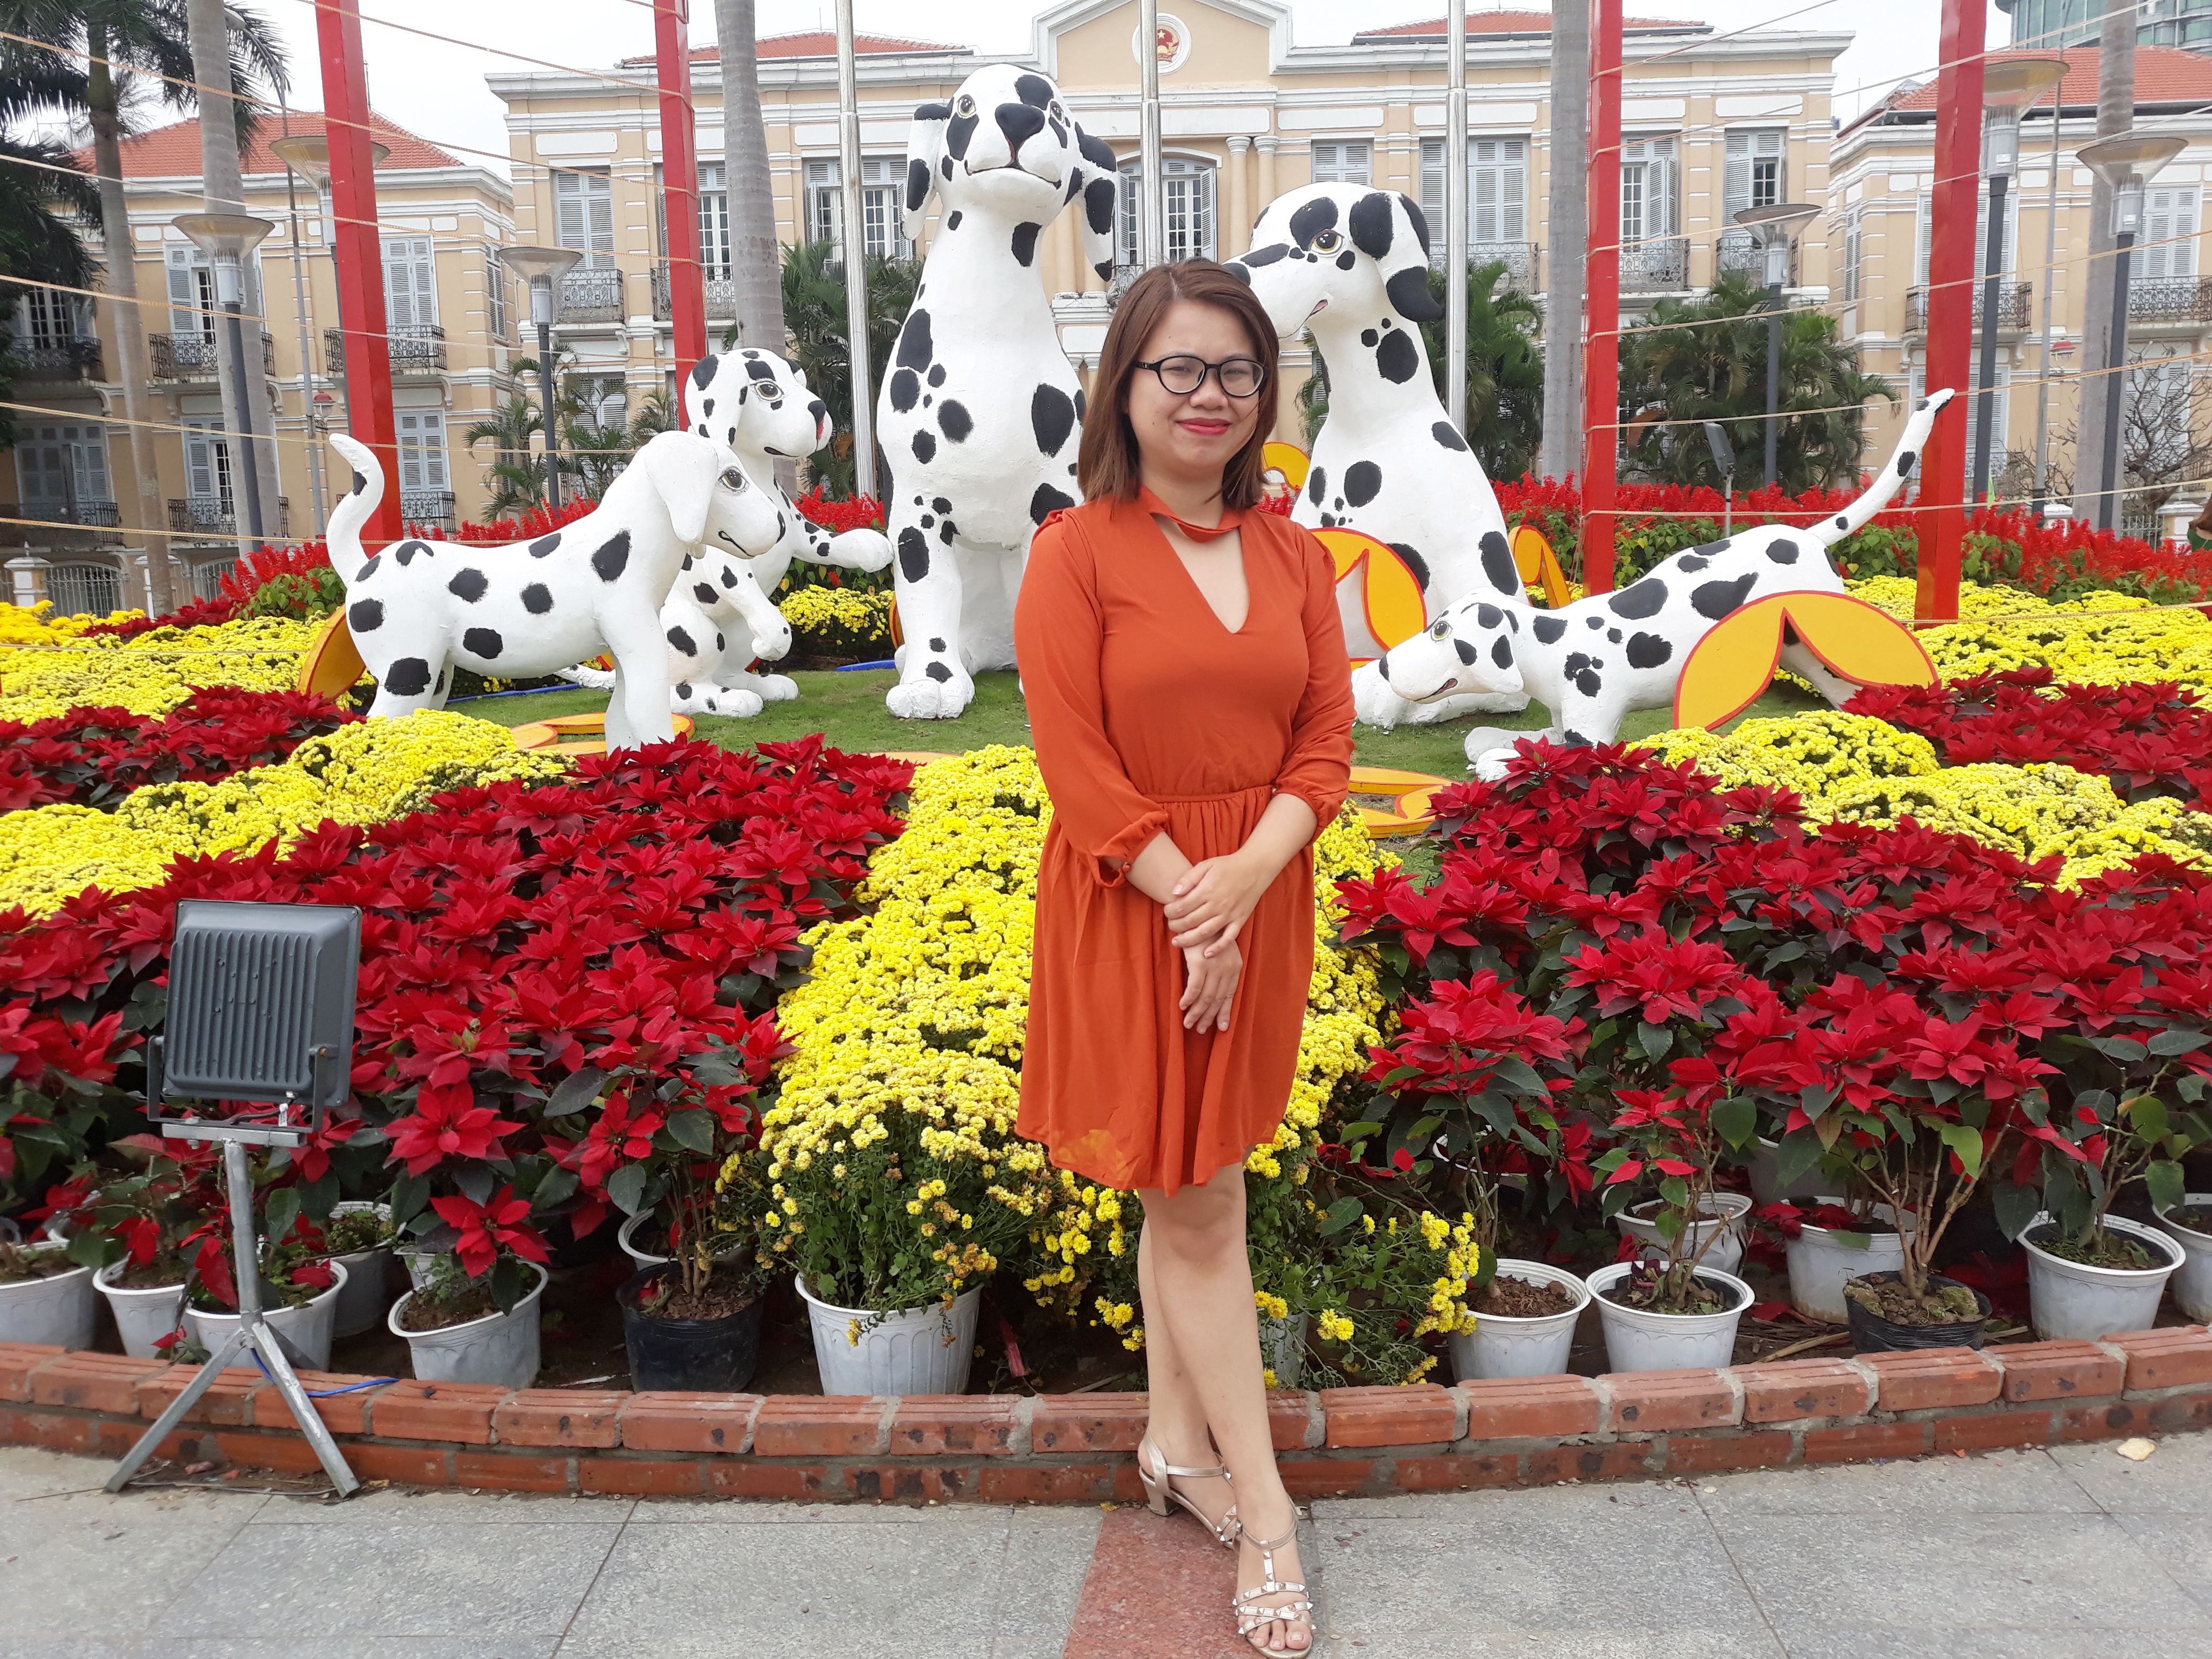
girl, orange, red, flower, yellow, floristry, plant, spring, fashion, botany, dress, footwear, street fashion, floral design, coquelicot, cut flowers, shoe, perennial plant